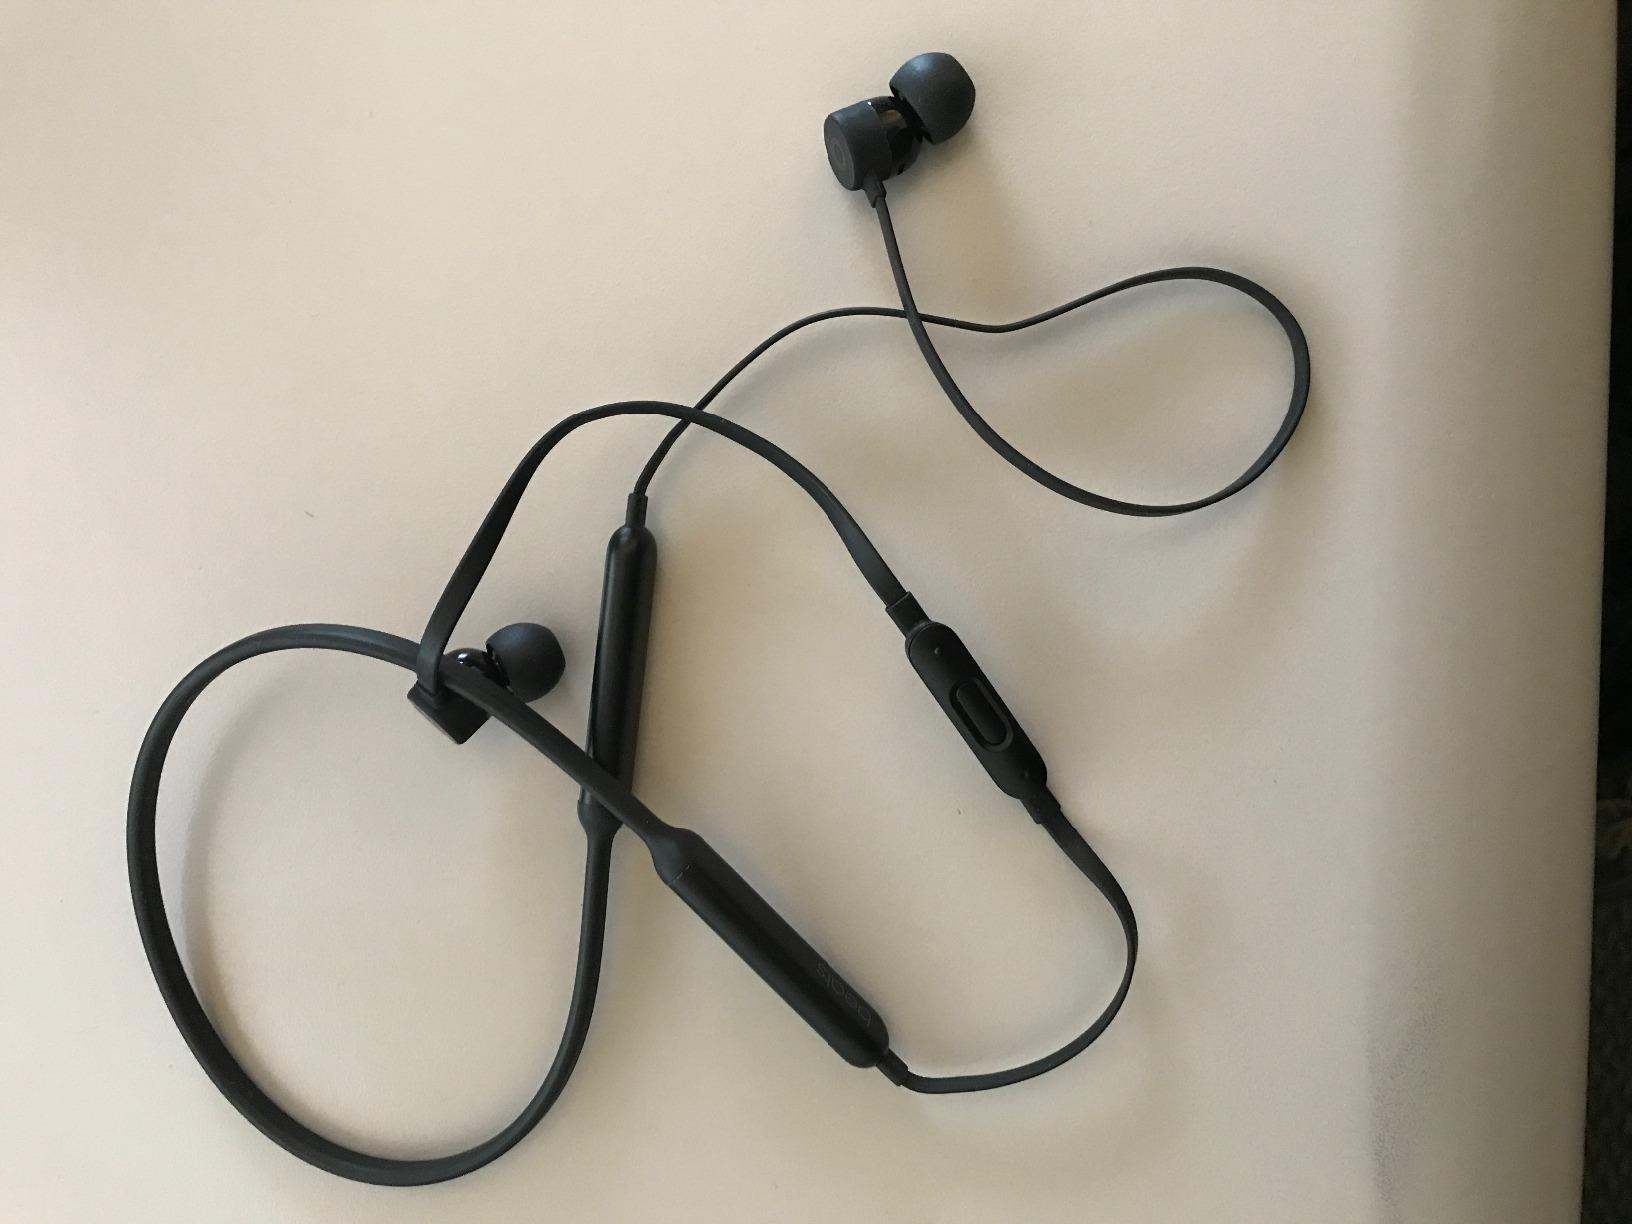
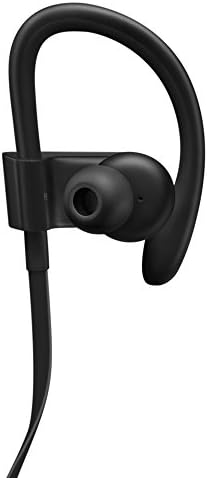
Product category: headphones
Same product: no